Mammoth (novel)

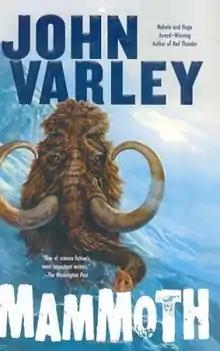
First edition (publ. Ace Books)Cover artist: Matt Stawicki

Mammoth is a 2005 novel by author John Varley. The book centers around the concept of time travel, and discusses the concept that there may be limits to science.